U.S. Route 31 in Michigan

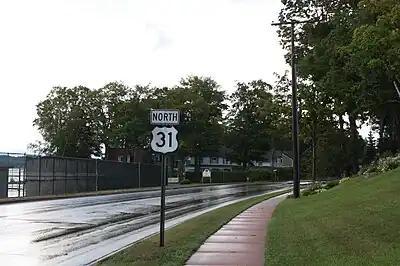
Photograph showing US 31

At that intersection, the trunkline meets the northern end of M-22, which is running concurrently with M-72 along the parkway. As US 31/M-37 turns east to run along the bay north of downtown, the highway merges with M-72 and picks up the LMCT again. Grandview Parkway runs between the Boardman River and the bay. Near the mouth of the river, US 31/M-37/M-72 turns to follow Front Street along the remainder of the bay's shoreline. At Garfield Avenue, M-37 turns northward to run up the Old Mission Peninsula, and US 31/M-72 continues across the base of the peninsula to the East Arm of the Grand Traverse Bay. The highway runs north of the Cherry Capital Airport near the east arm as it angles southeasterly to Traverse City State Park. East of the park, the trunkline exits suburban Traverse City and rounds the bay to run northward along its eastern shore. In the community of Acme, M-72 turns eastward while US 31 continues north past the Grand Traverse Resort.